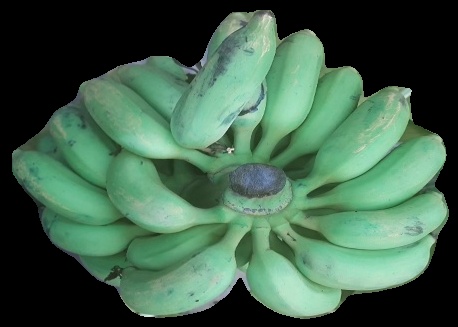
Variety: elakki-bale
Grade: grade2